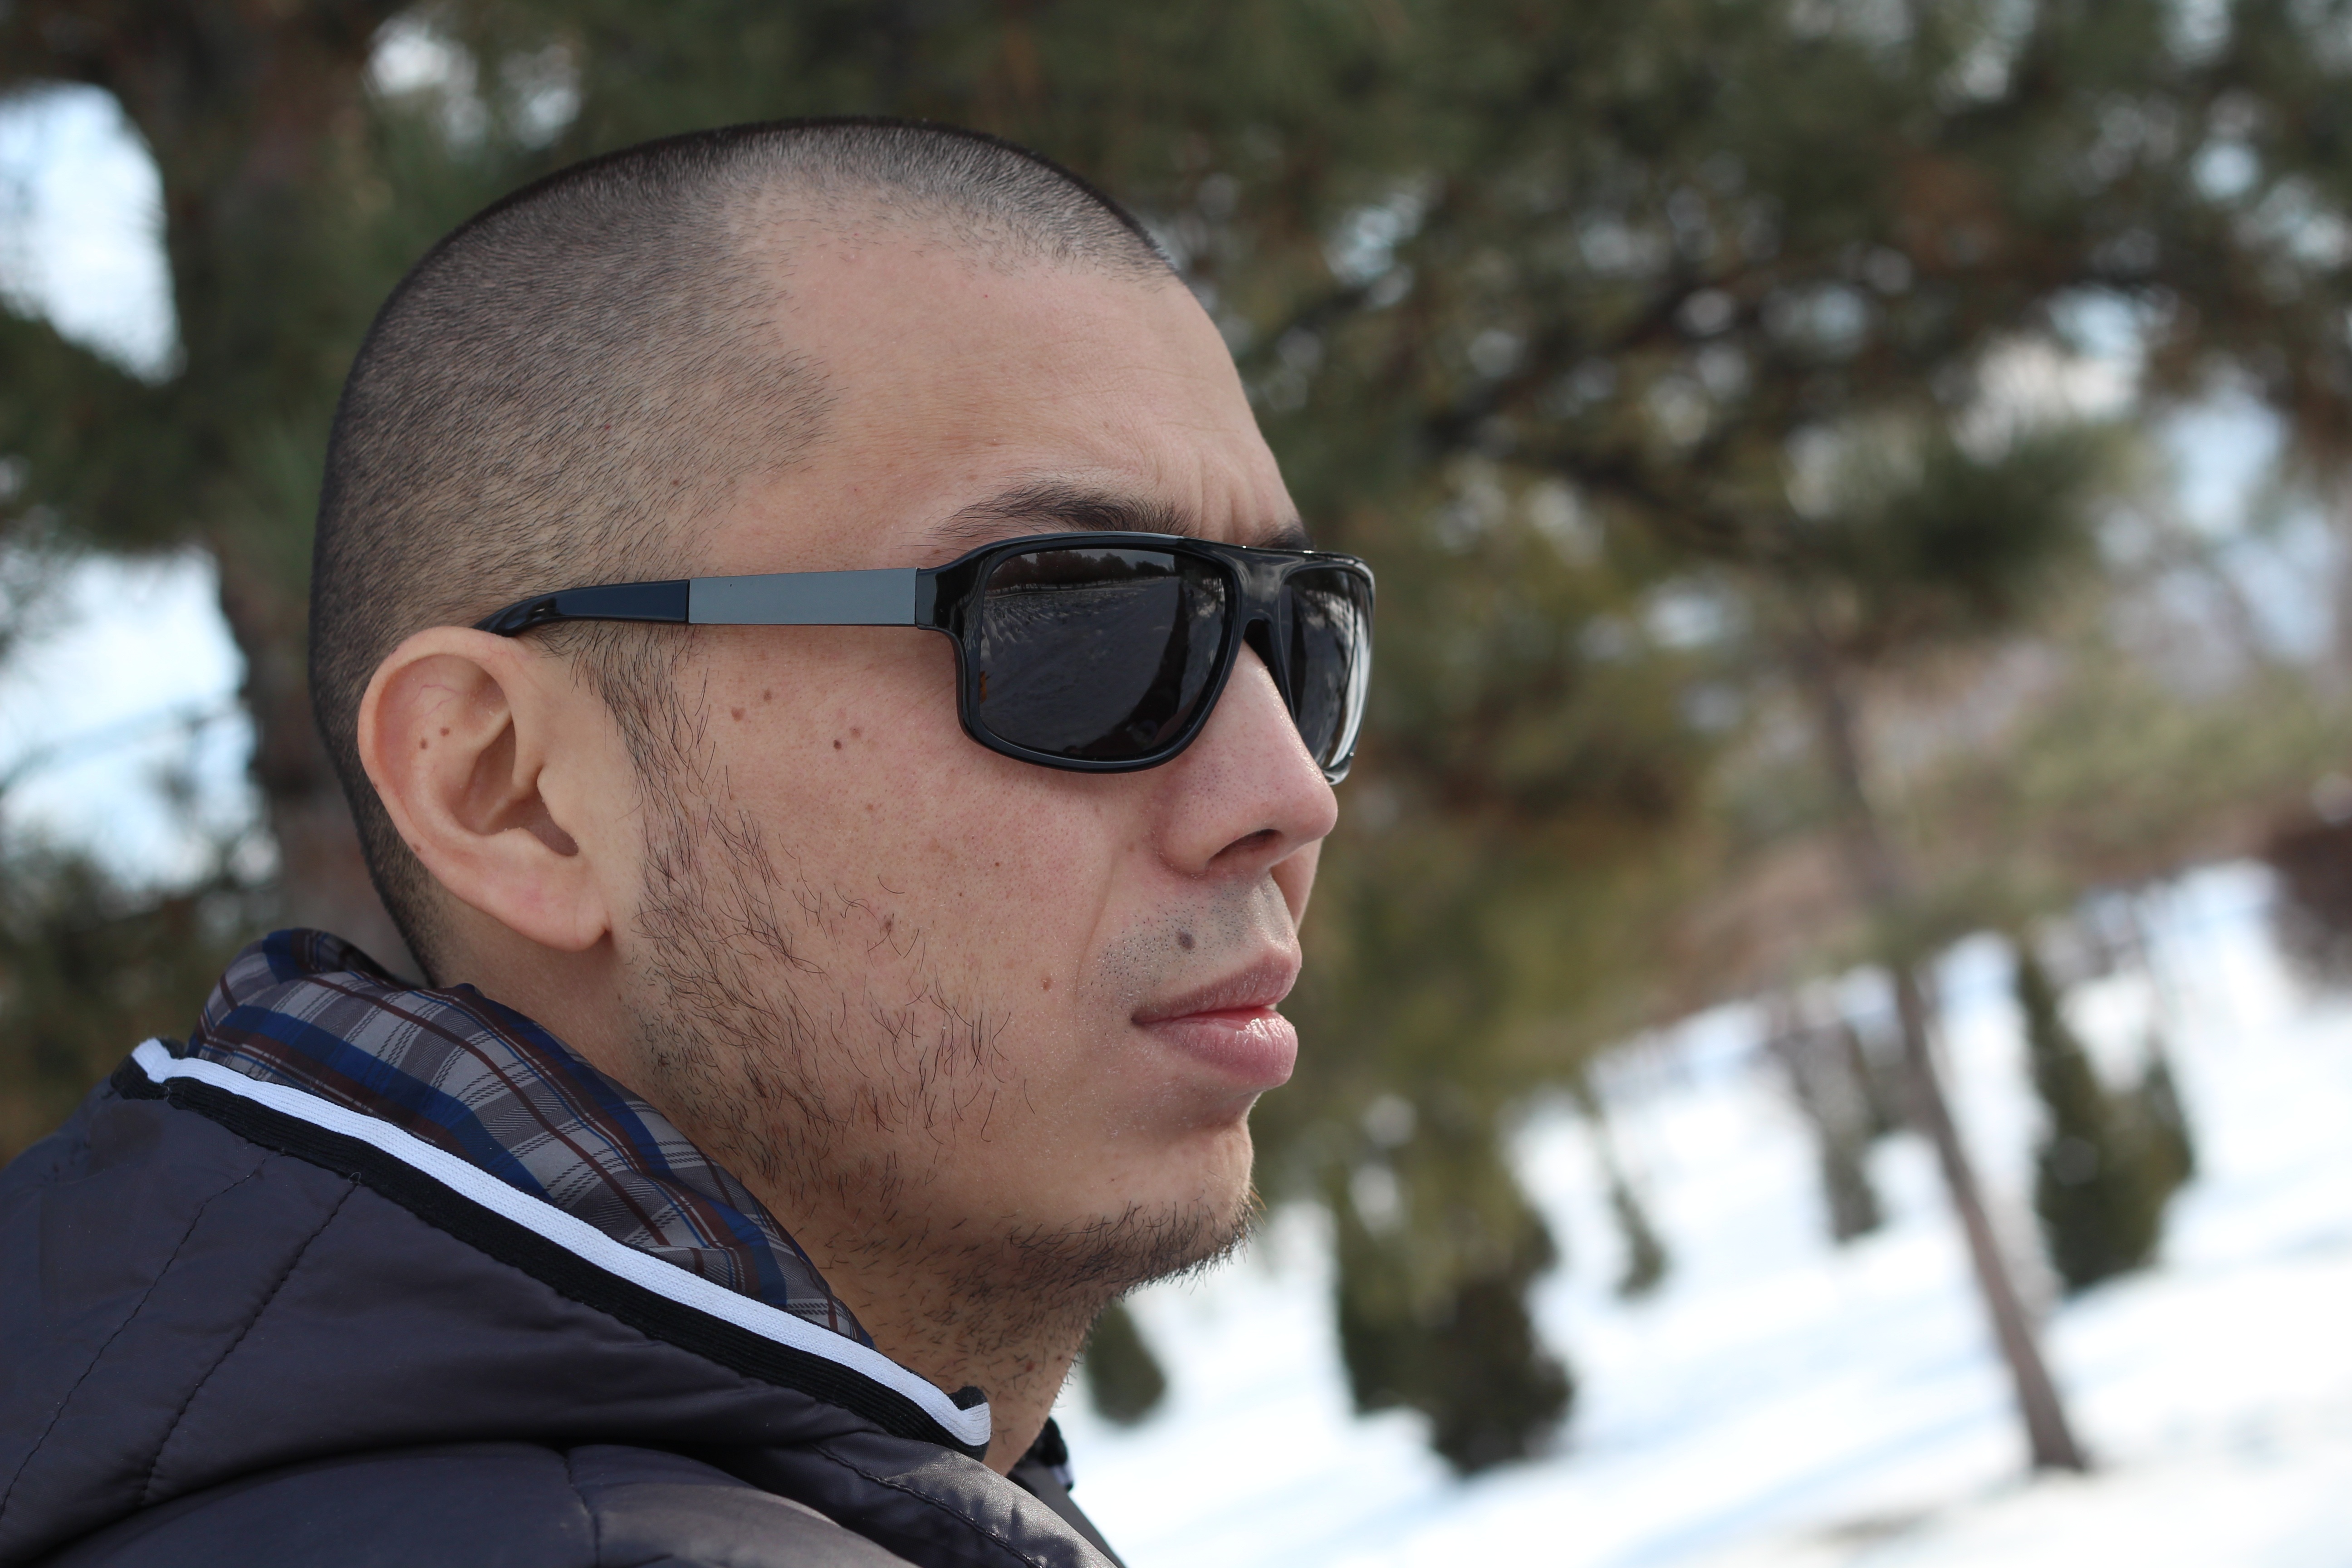
man, person, looking, male, guy, portrait, spring, season, face, men, eyes, sunglasses, glasses, eyeglasses, eyewear, handsome, bold, geek, facial hair, vision care